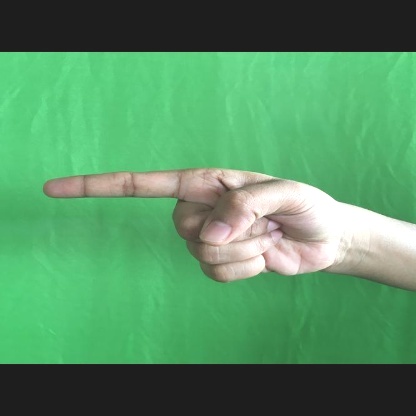
Mudra: Suchi